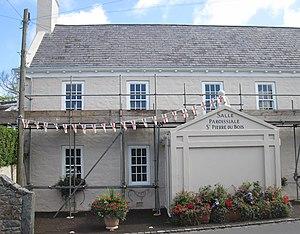
Saint-Pierre-du-Bois
Saint-Pierre-du-Bois est l’une des dix paroisses de l’île de Guernesey dans les îles de la Manche. Son nom apparaît parfois en anglais sous la forme de St Peter in the wood.